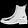
Label: Ankle boot